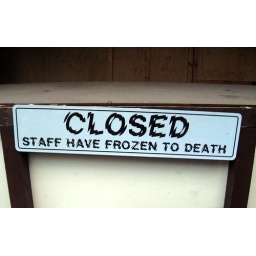
This sign was on an empty market stall in Sheffield today